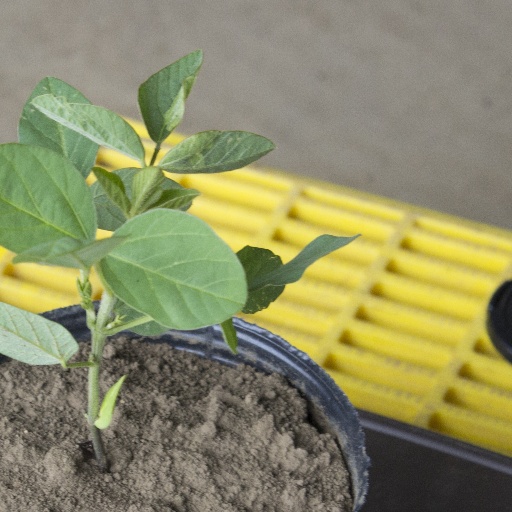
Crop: soybean